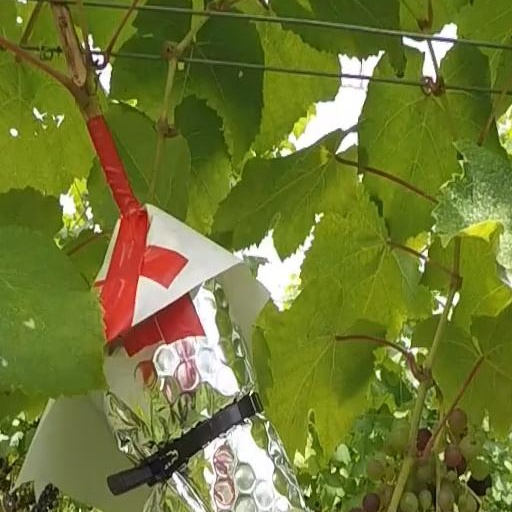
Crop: grape